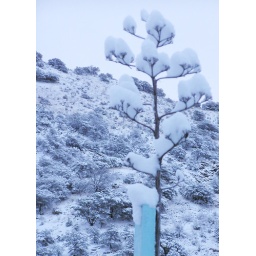
This is a yucca stalk on my neighbors deck and the hill in the background which is usually a lovely red brown